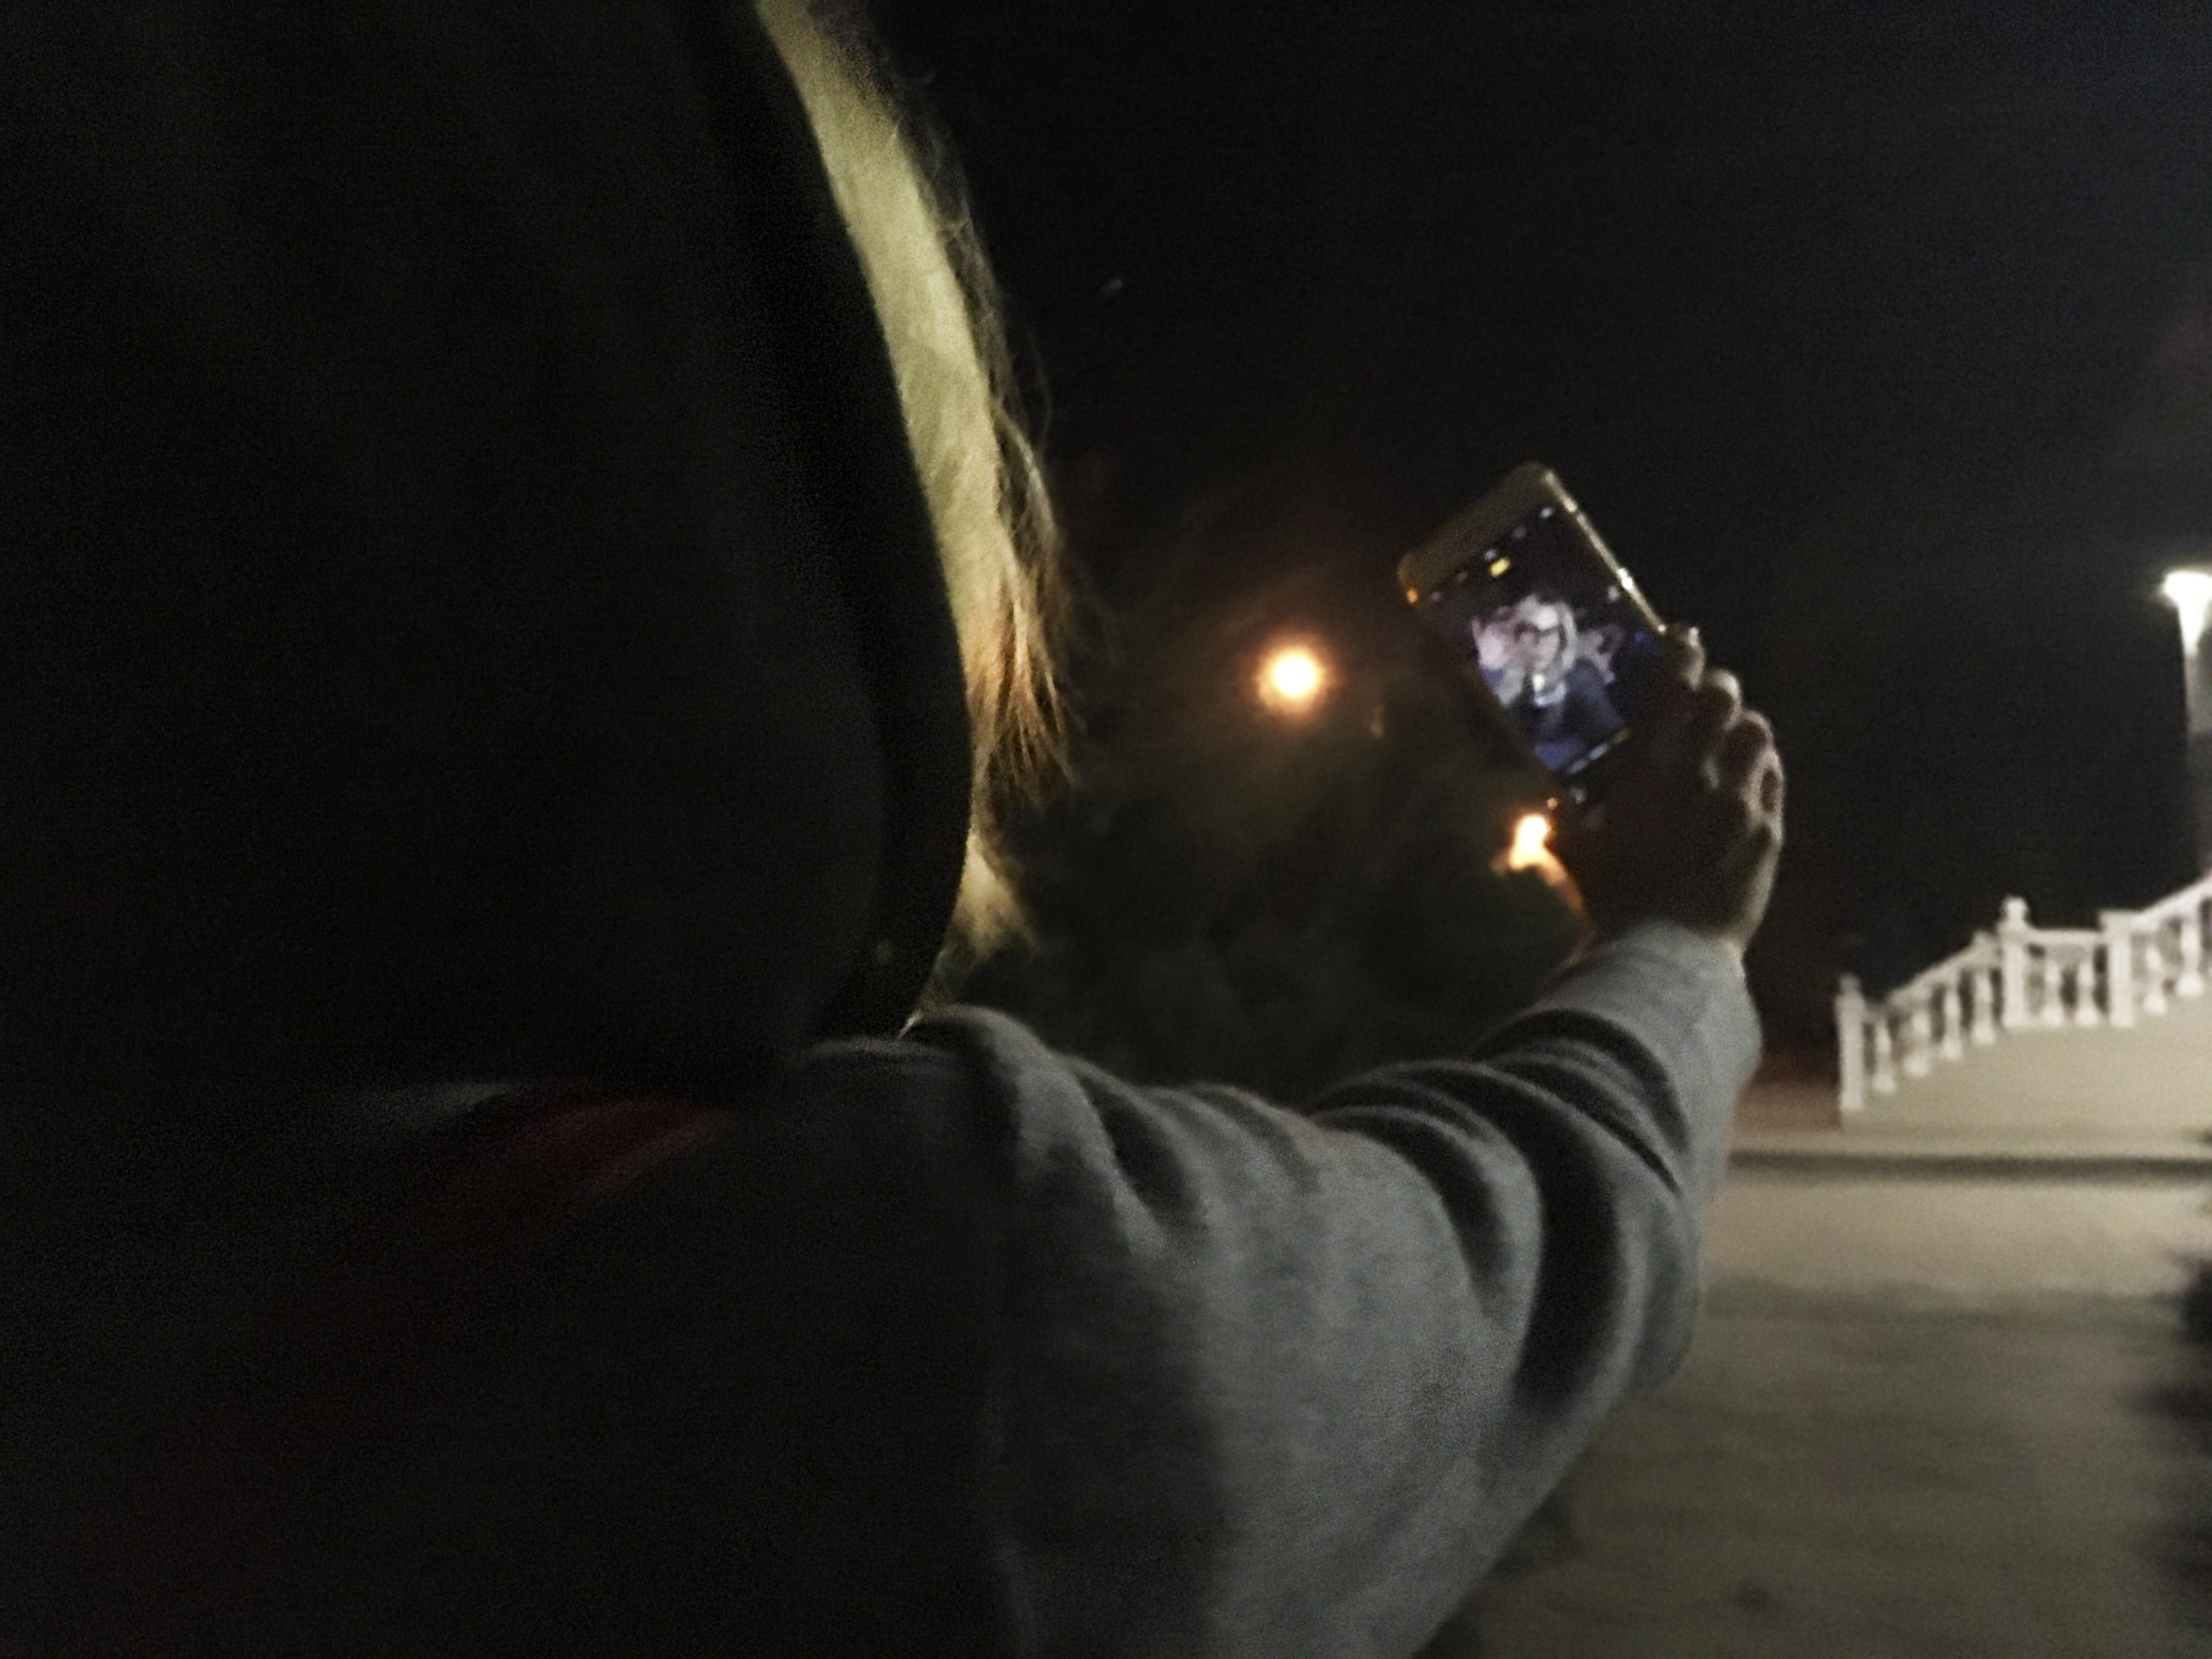
night, light, darkness, lighting, midnight